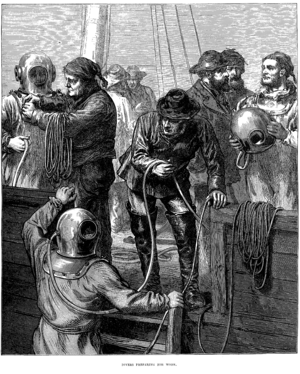
Plongeurs se préparant au travail. Illustration de couverture de l'Illustraded London News du 6 février 1873. Bien que la référence ne soit pas explicite, cette illustration rapelle le naufrage du Northfleet, un grand désastre naval survenu le 22 janvier précédent. Un article paru dans un précédent numéro mentionne l'envoi de plongeurs pour récupérer les corps et les biens des victimes. Português: Mergulhadores Preparando-se para o Trabalho. Ilustração de capa do Illustraded London News de 6 de Fevereiro de 1873. Embora não esteja referido de forma explícita, o naufrágio do Northfleet, um grande desastre naval, havia ocorrido no anterior dia 22 de Janeiro e um artigo de um número anterior referia o envio de mergulhadores para recuperar corpos e outros bens. Presume-se que seria óbvio o que os mergulhadores fariam para os leitores da época.